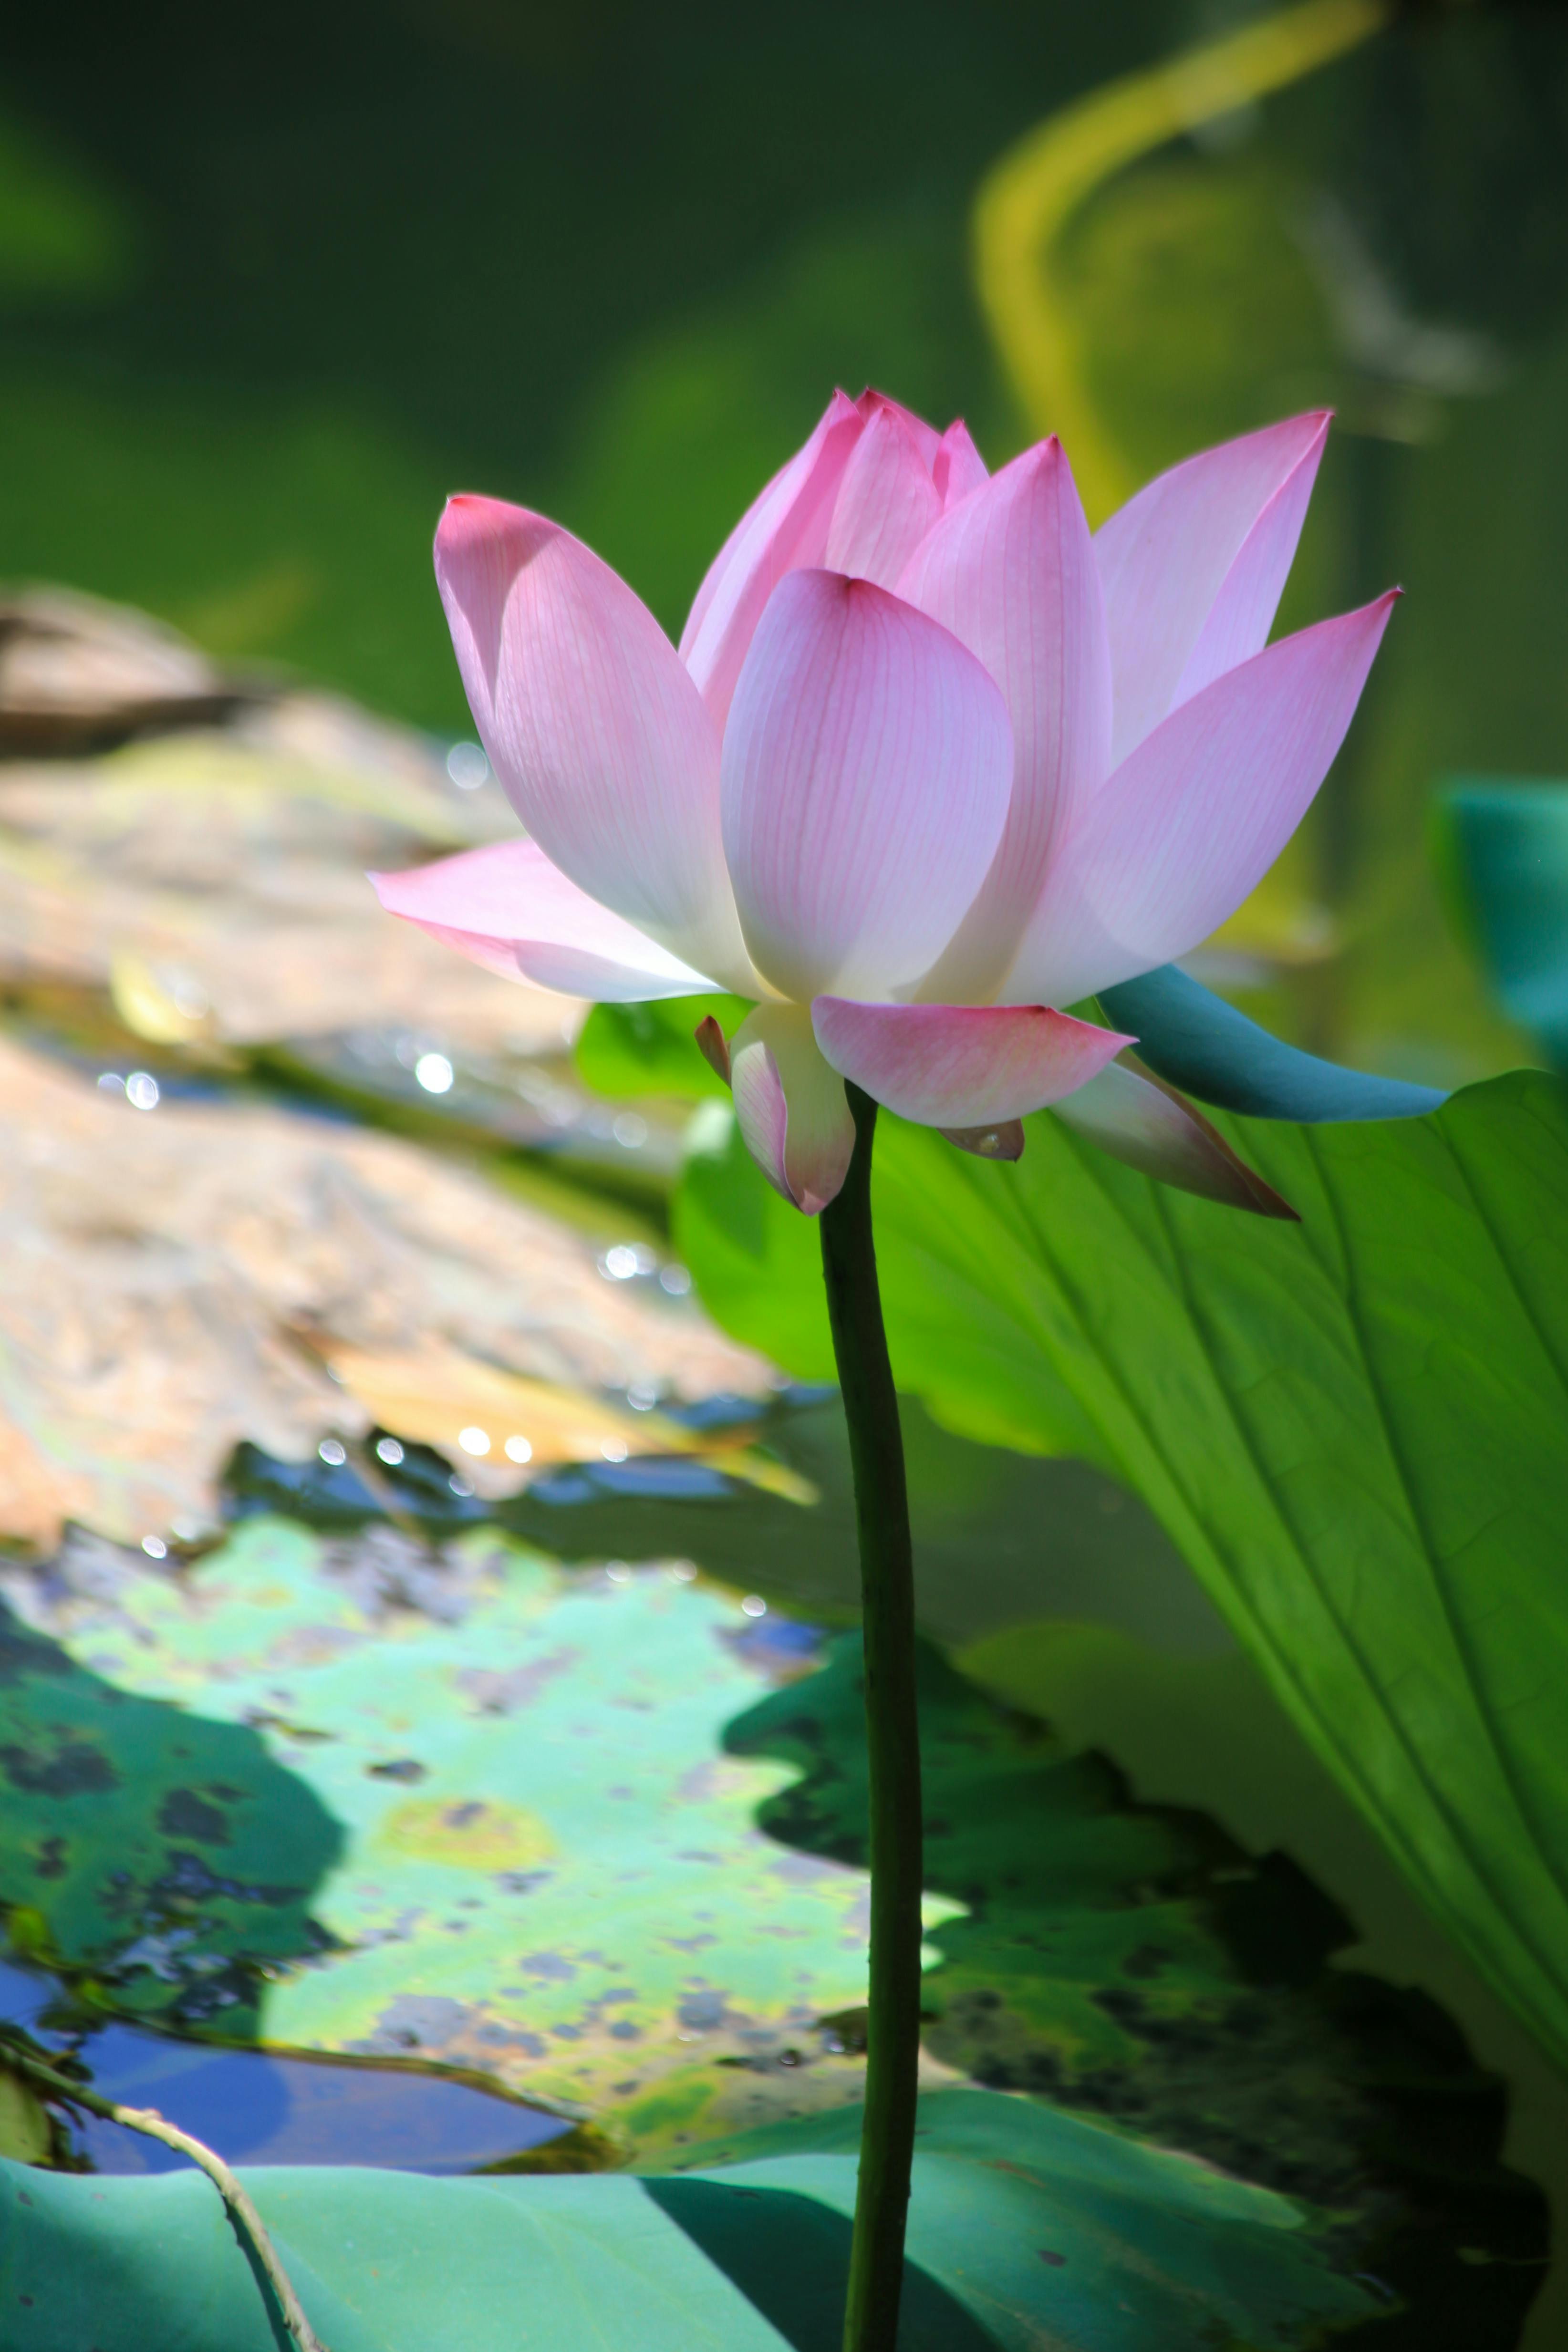
flower, plant, lotus, leaf, petal, botany, vegetation, sunlight, terrestrial plant, fluid, natural landscape, water, aquatic plant, sacred lotus, flowering plant, annual plant, proteales, liquid, lotus family, water lily, landscape, fragrant white water lily, plant stem, herbaceous plant, perennial plant, wildflower, dicotyledon, reflection, wetland, pond, magenta, groundcover, macro photography, Pedicel, art, vascular plant, lily family